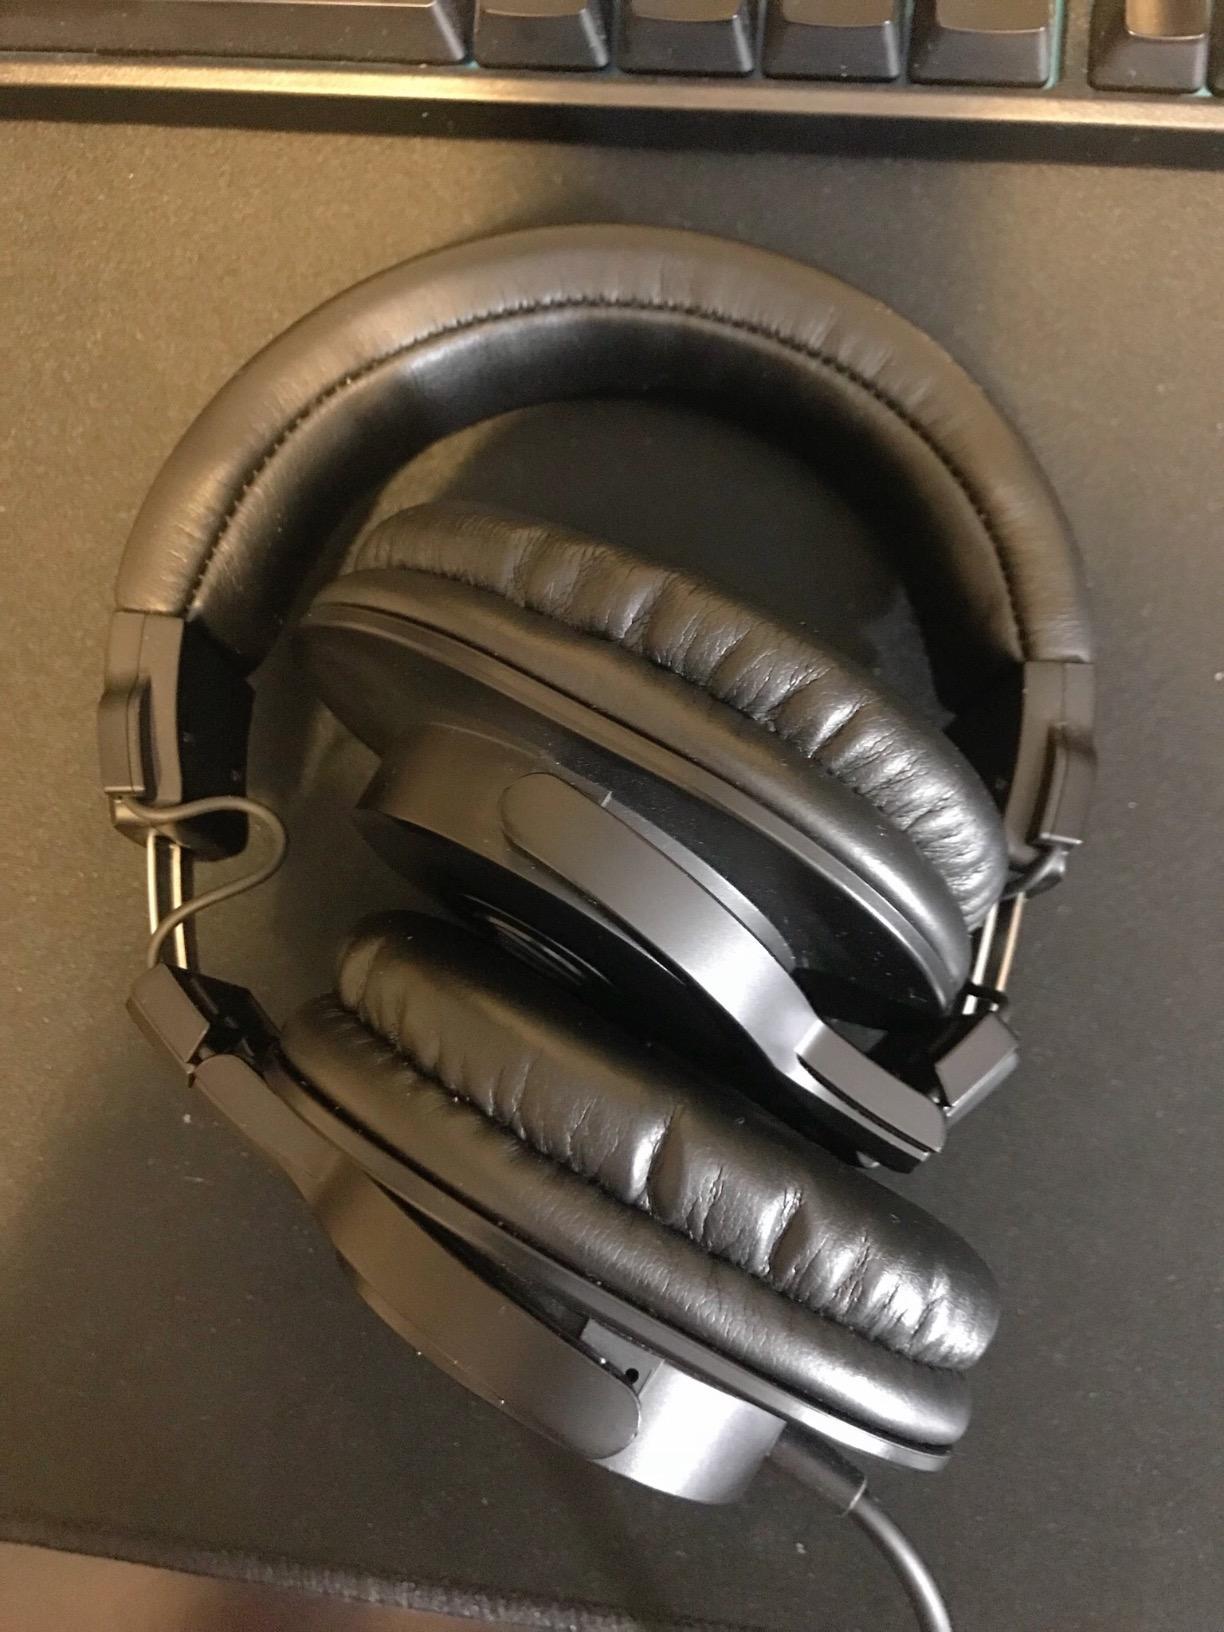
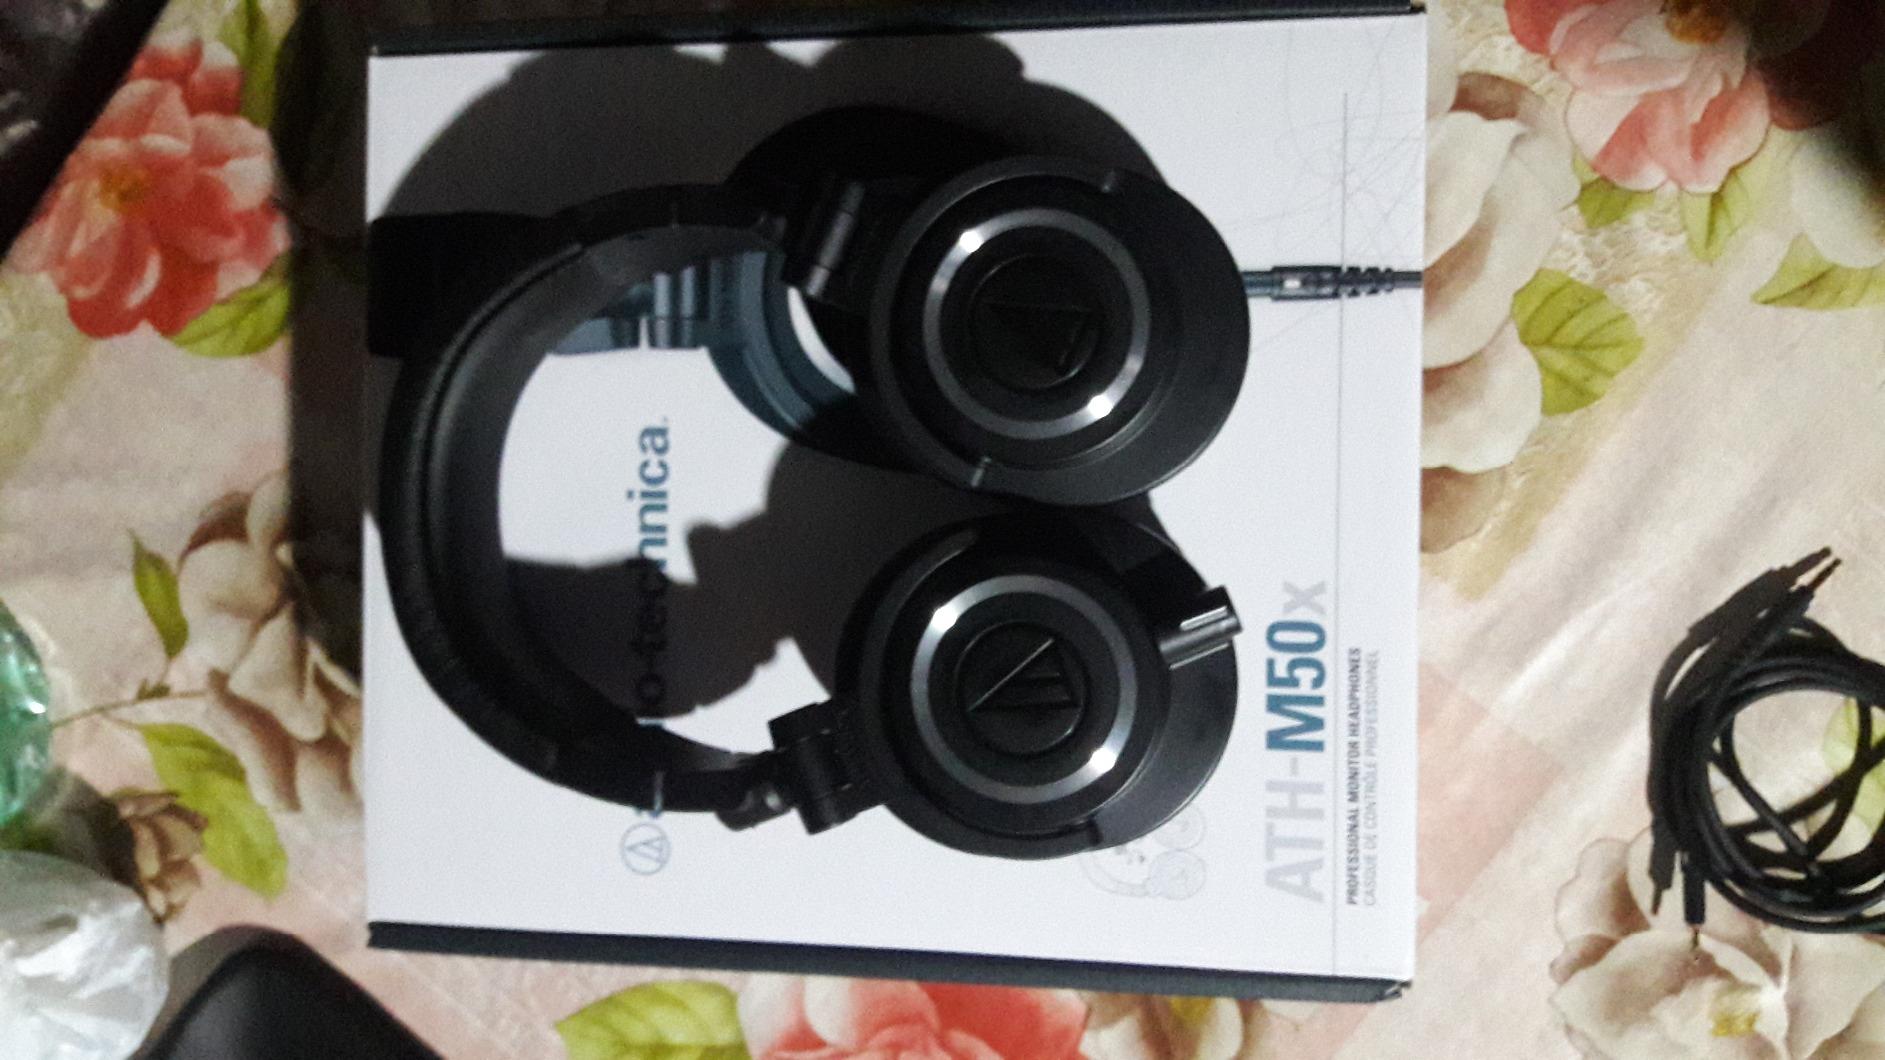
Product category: headphones
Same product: no